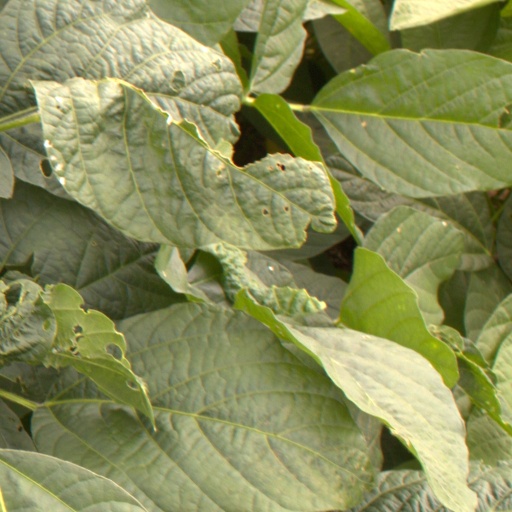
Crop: soybean